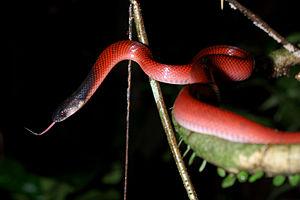
Le parc national Yasuni est une zone de 10 227 km² située en Amazonie équatorienne dans les provinces d'Orellana et de Pastaza, dans le Nord-Est de l'Équateur, à 250 kilomètres de Quito, entre le Rio Napo et Rio Curaray, dans une des 19 zones mondiales de mégadiversité. C'est une des 44 zones protégées du pays qui a mis en réserve 20 % de son territoire, soit environ 5 millions d'hectares où la déforestation concerne autour de 187 000 ha/an. Le parc est situé à faible altitude.
Oxyrhopus melanogenys est une espèce de serpents de la famille des Dipsadidae.
Oxyrhopus est un genre de serpents de la famille des Dipsadidae.